Karancsalja

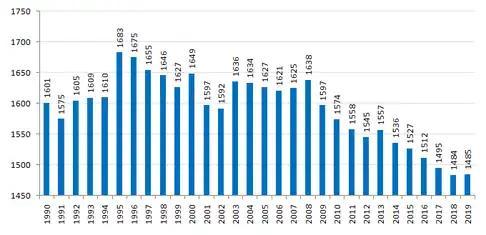
Resident population of Karancsalja (1990–2019)

In 2001, 99% of the population of the settlement declared themselves to be Hungarian and 1% Romani.